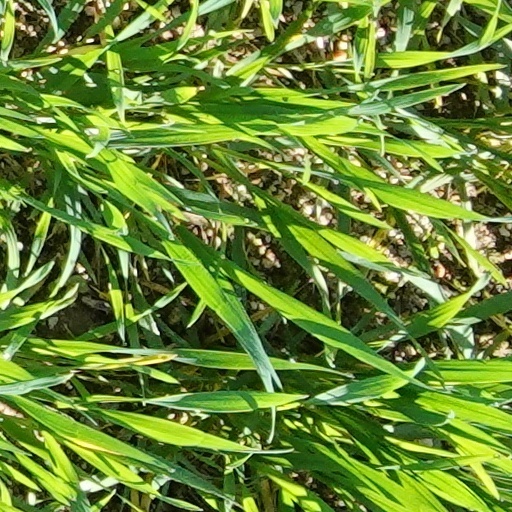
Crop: wheat